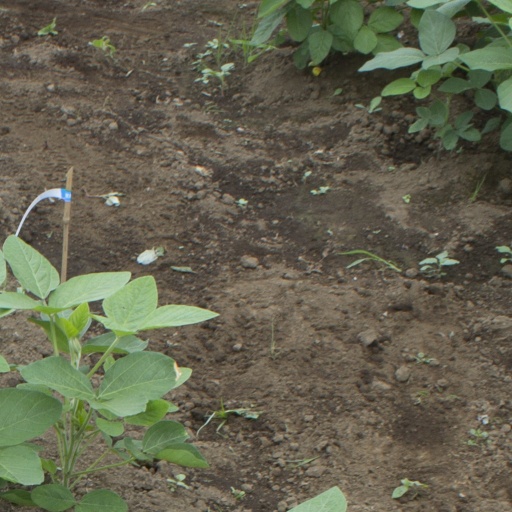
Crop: soybean